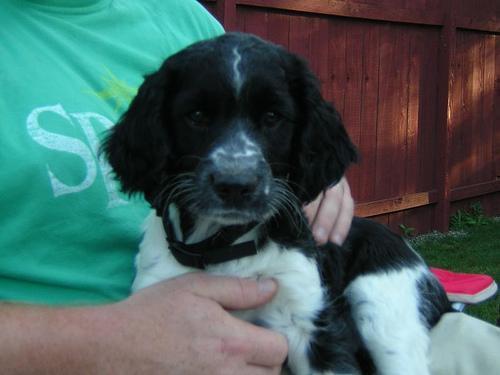
English_springer